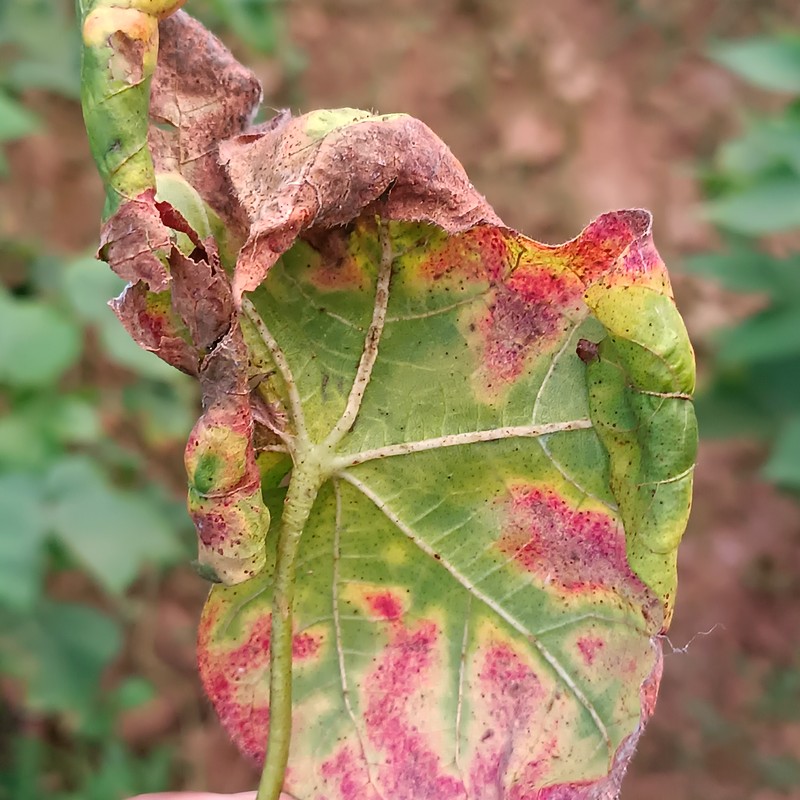
Label: Leaf Redding